Oktoberfest

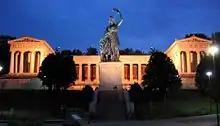
The Bavaria statue overlooking the grounds

The bronze Bavaria statue, designed by Leo von Klenze and sculpted by Ludwig Michael Schwanthaler, was erected in 1850 in front of the "Ruhmeshalle" (completed 1853).